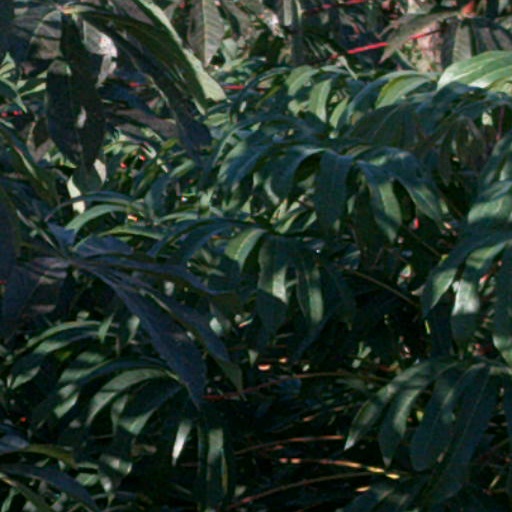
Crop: cassava